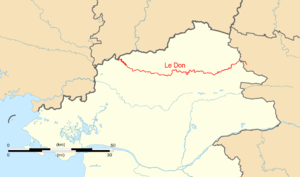
Tracé du parcours du Don, affluent de la Vilaine qui coule dans le nord du département de la Loire-Atlantique.
Le Don est une rivière française qui coule avant tout dans le nord du département de la Loire-Atlantique ainsi qu'en Ille-et-Vilaine et en Maine-et-Loire, dans les deux régions Pays de la Loire et Bretagne. C'est un affluent de la Vilaine en rive gauche.